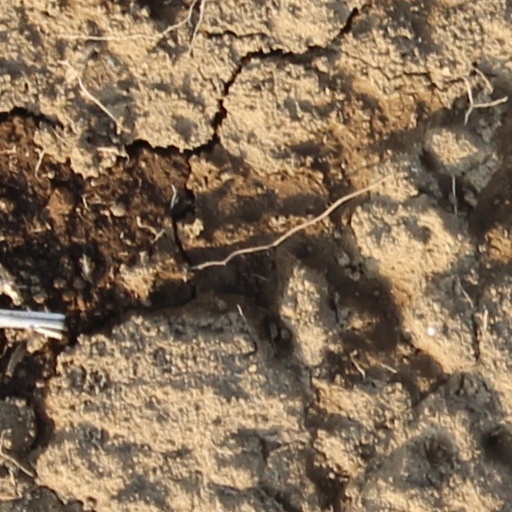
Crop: wheat